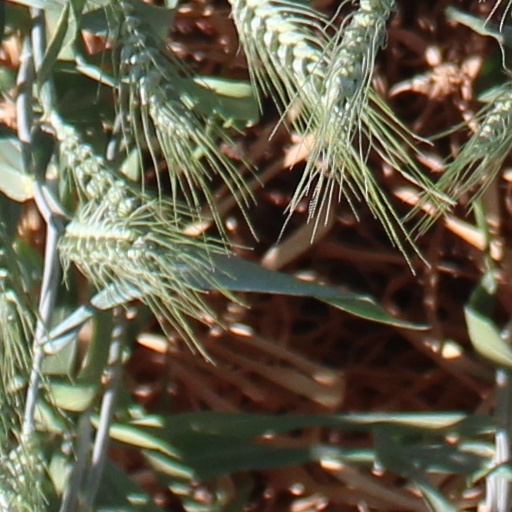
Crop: wheat